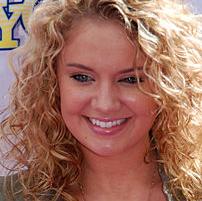
Age: 23